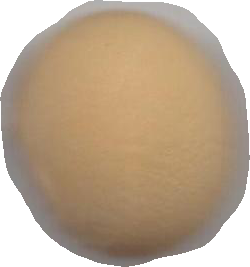
Variety: Grobogan